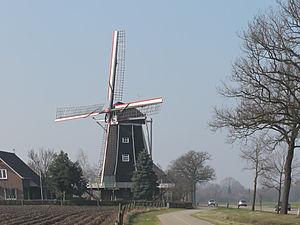
Doetinchem est une commune et une ville de 56 225 habitants dans l'Achterhoek, dans la province de Gueldre aux Pays-Bas.